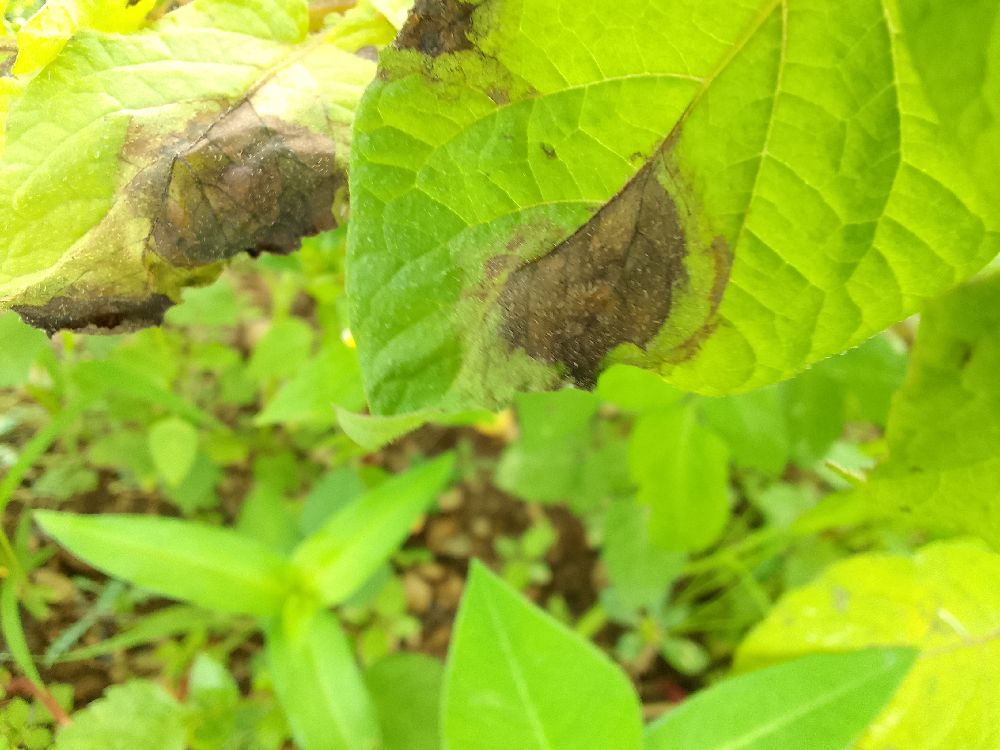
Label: Late blight